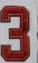
Number: 3